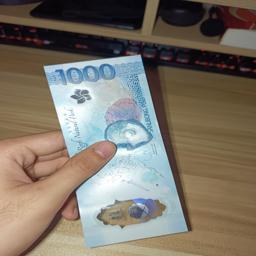
Label: 1000_New_Back